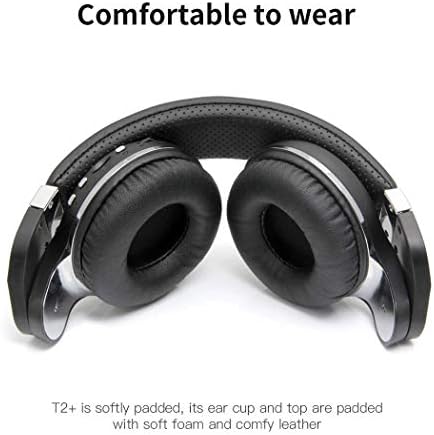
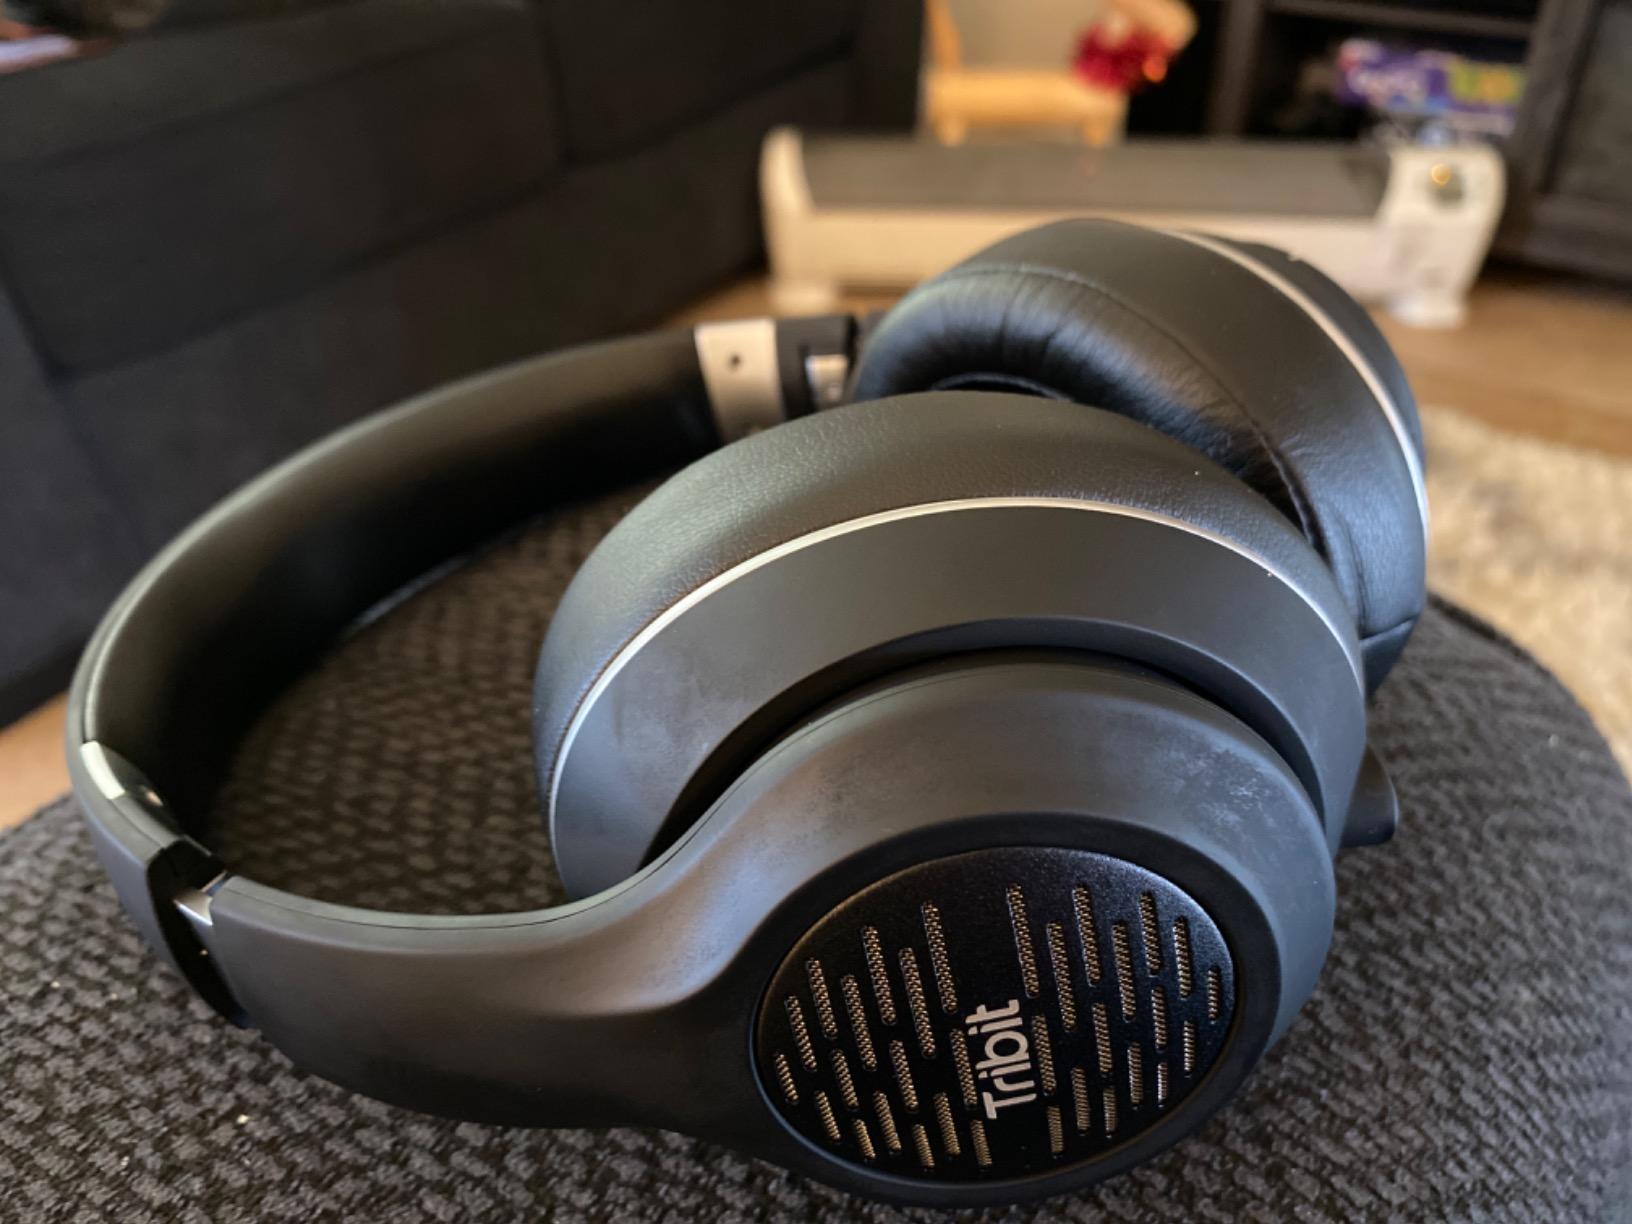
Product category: headphones
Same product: no